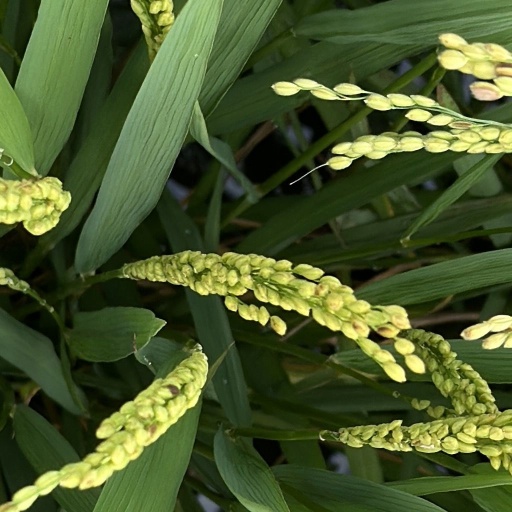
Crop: rice